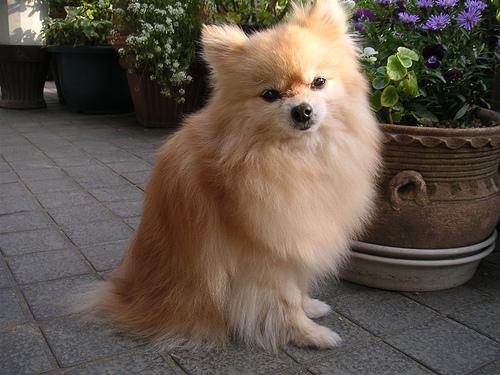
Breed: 1936-n000005-Pomeranian